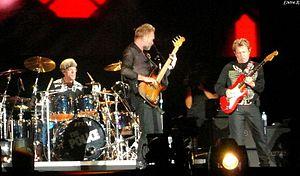
La chronologie du rock, présente les principaux événements de ce genre musical et des différents courants qui en sont issus.